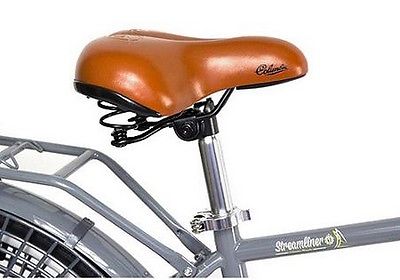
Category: bicycle